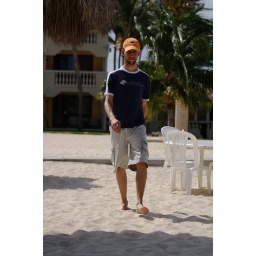
Man walking in the sand